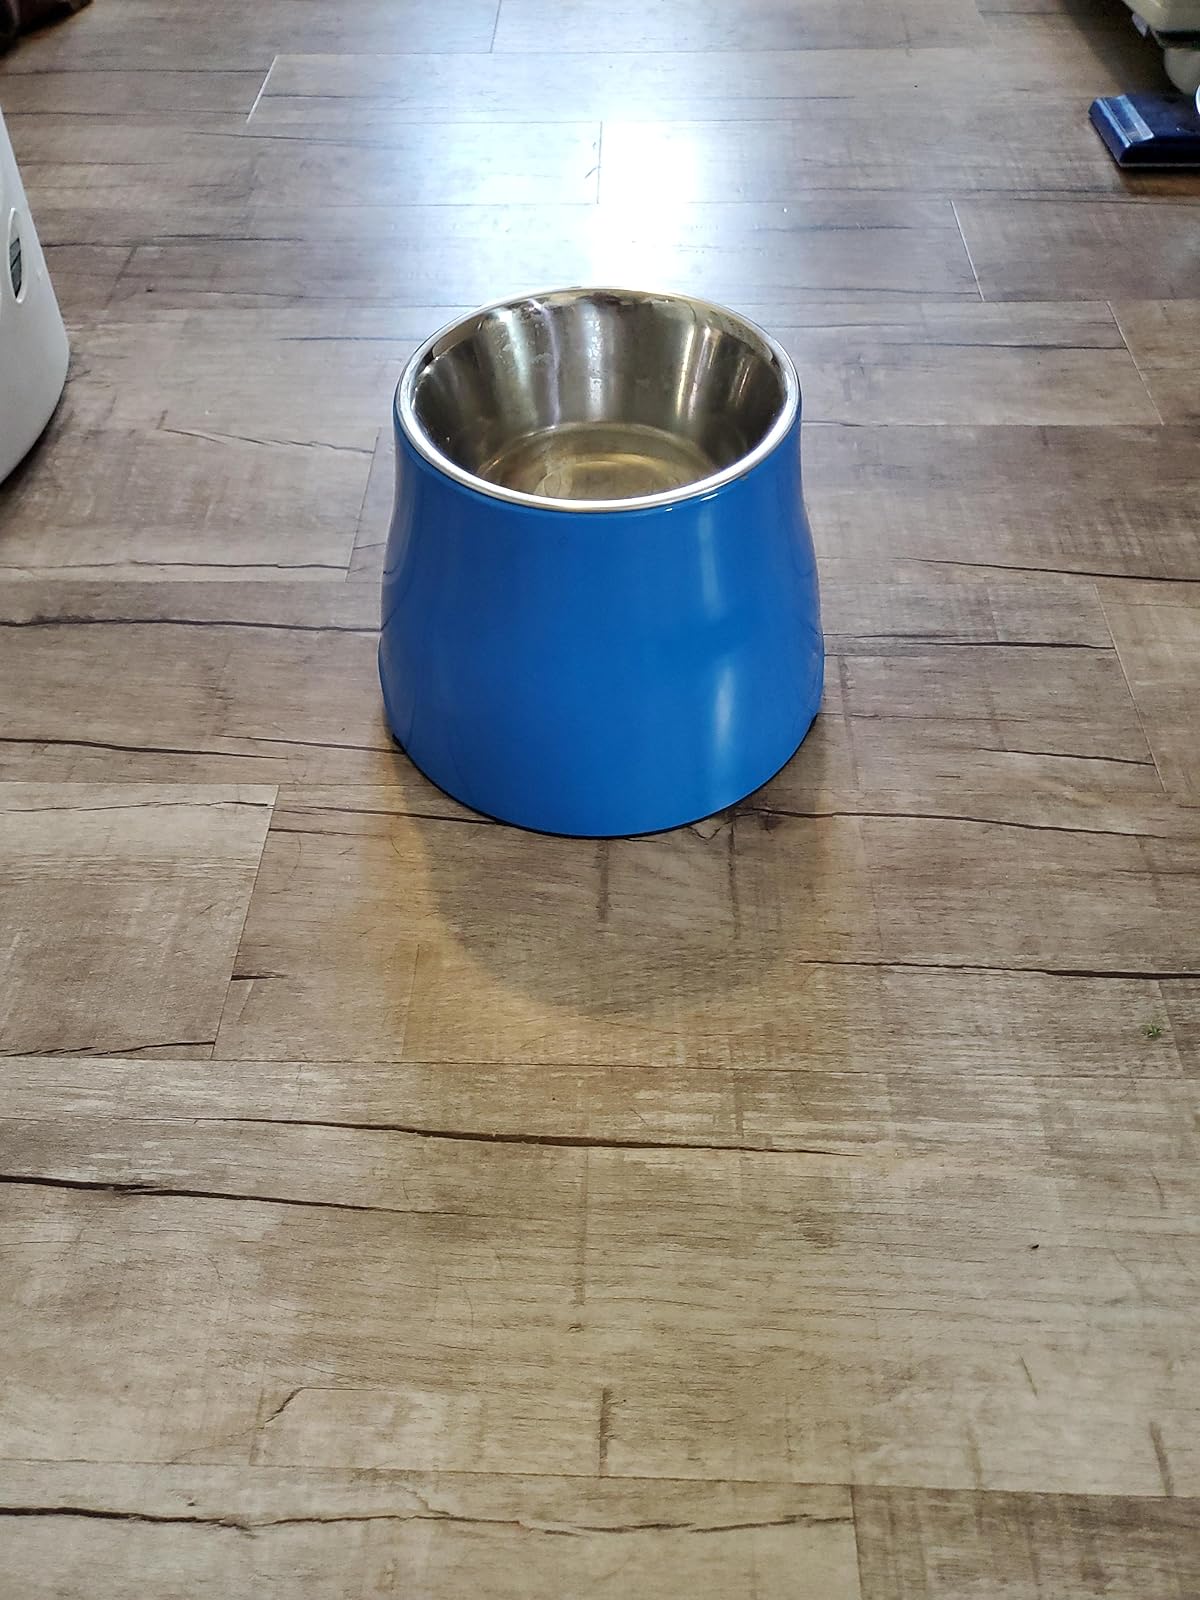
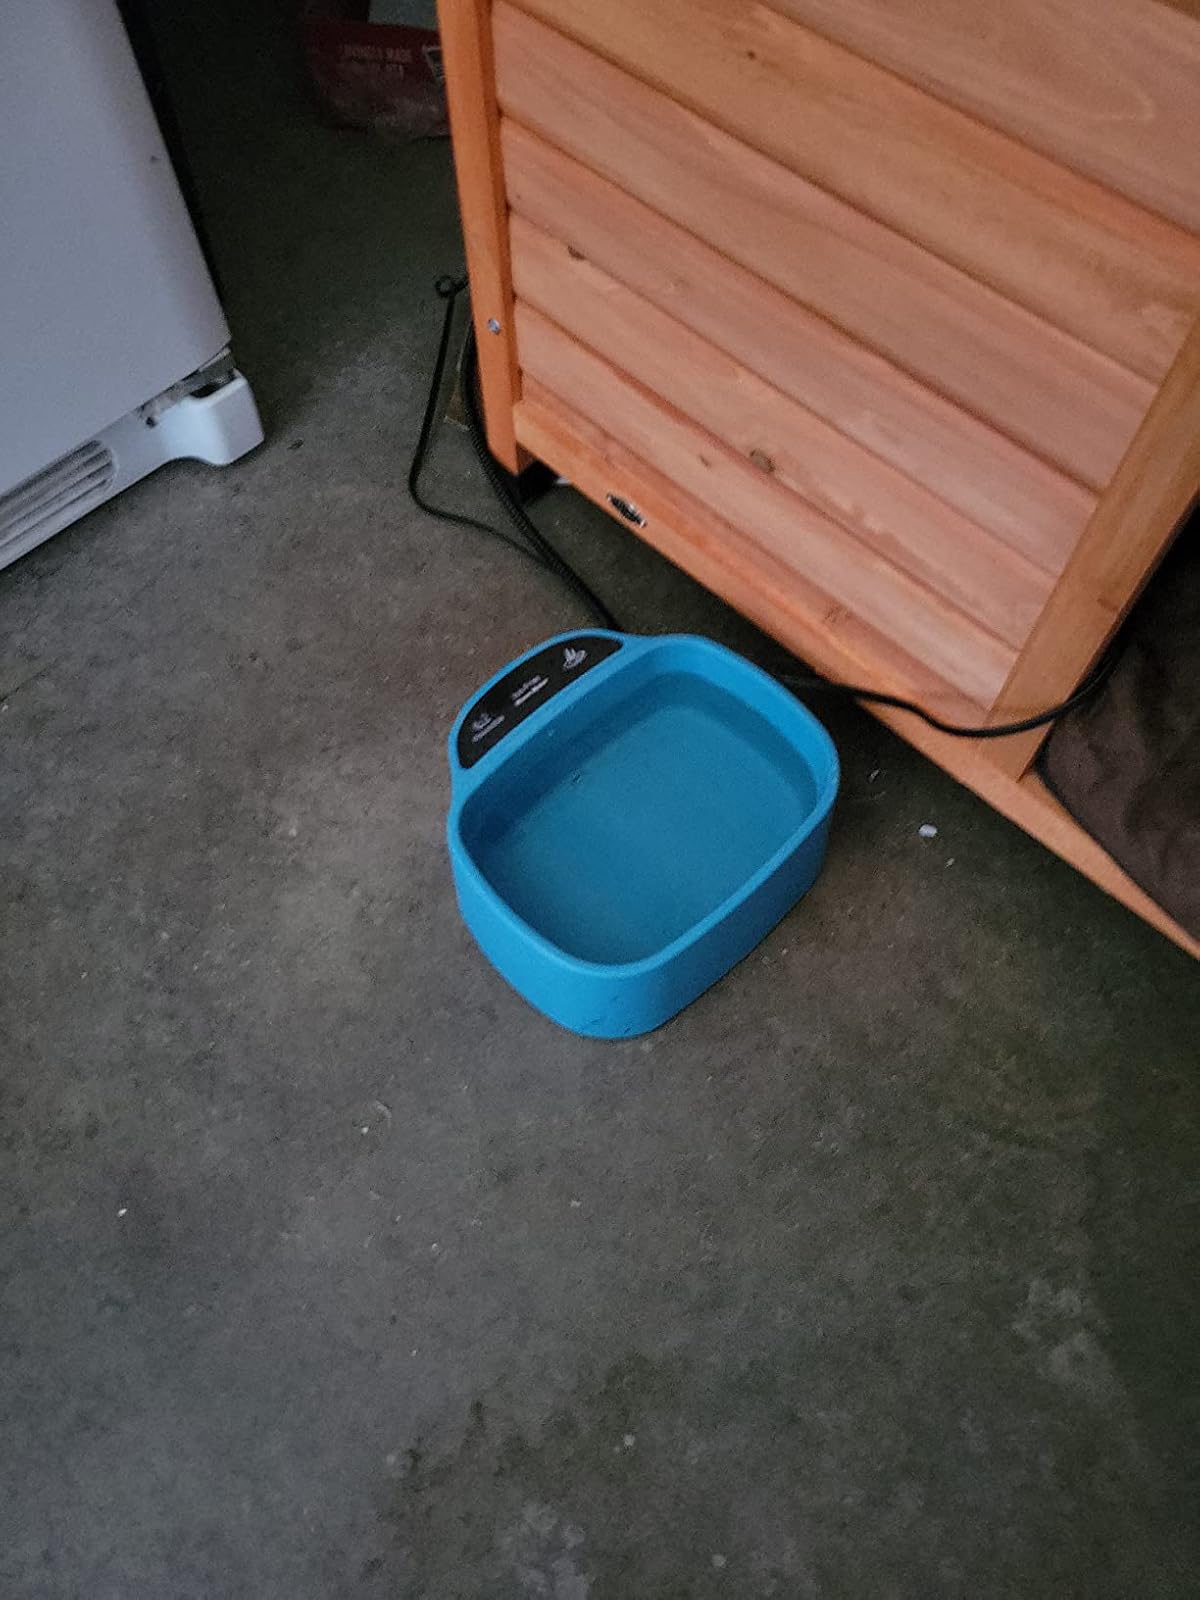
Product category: items_bowl
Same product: no